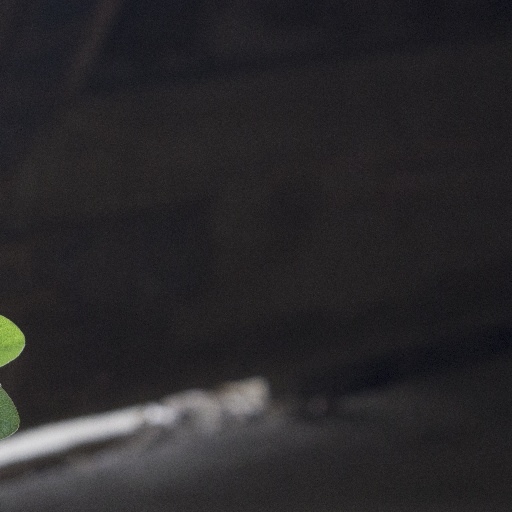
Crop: soybean